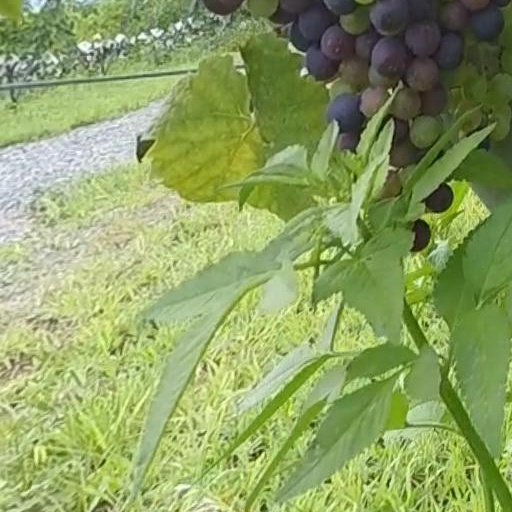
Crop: grape